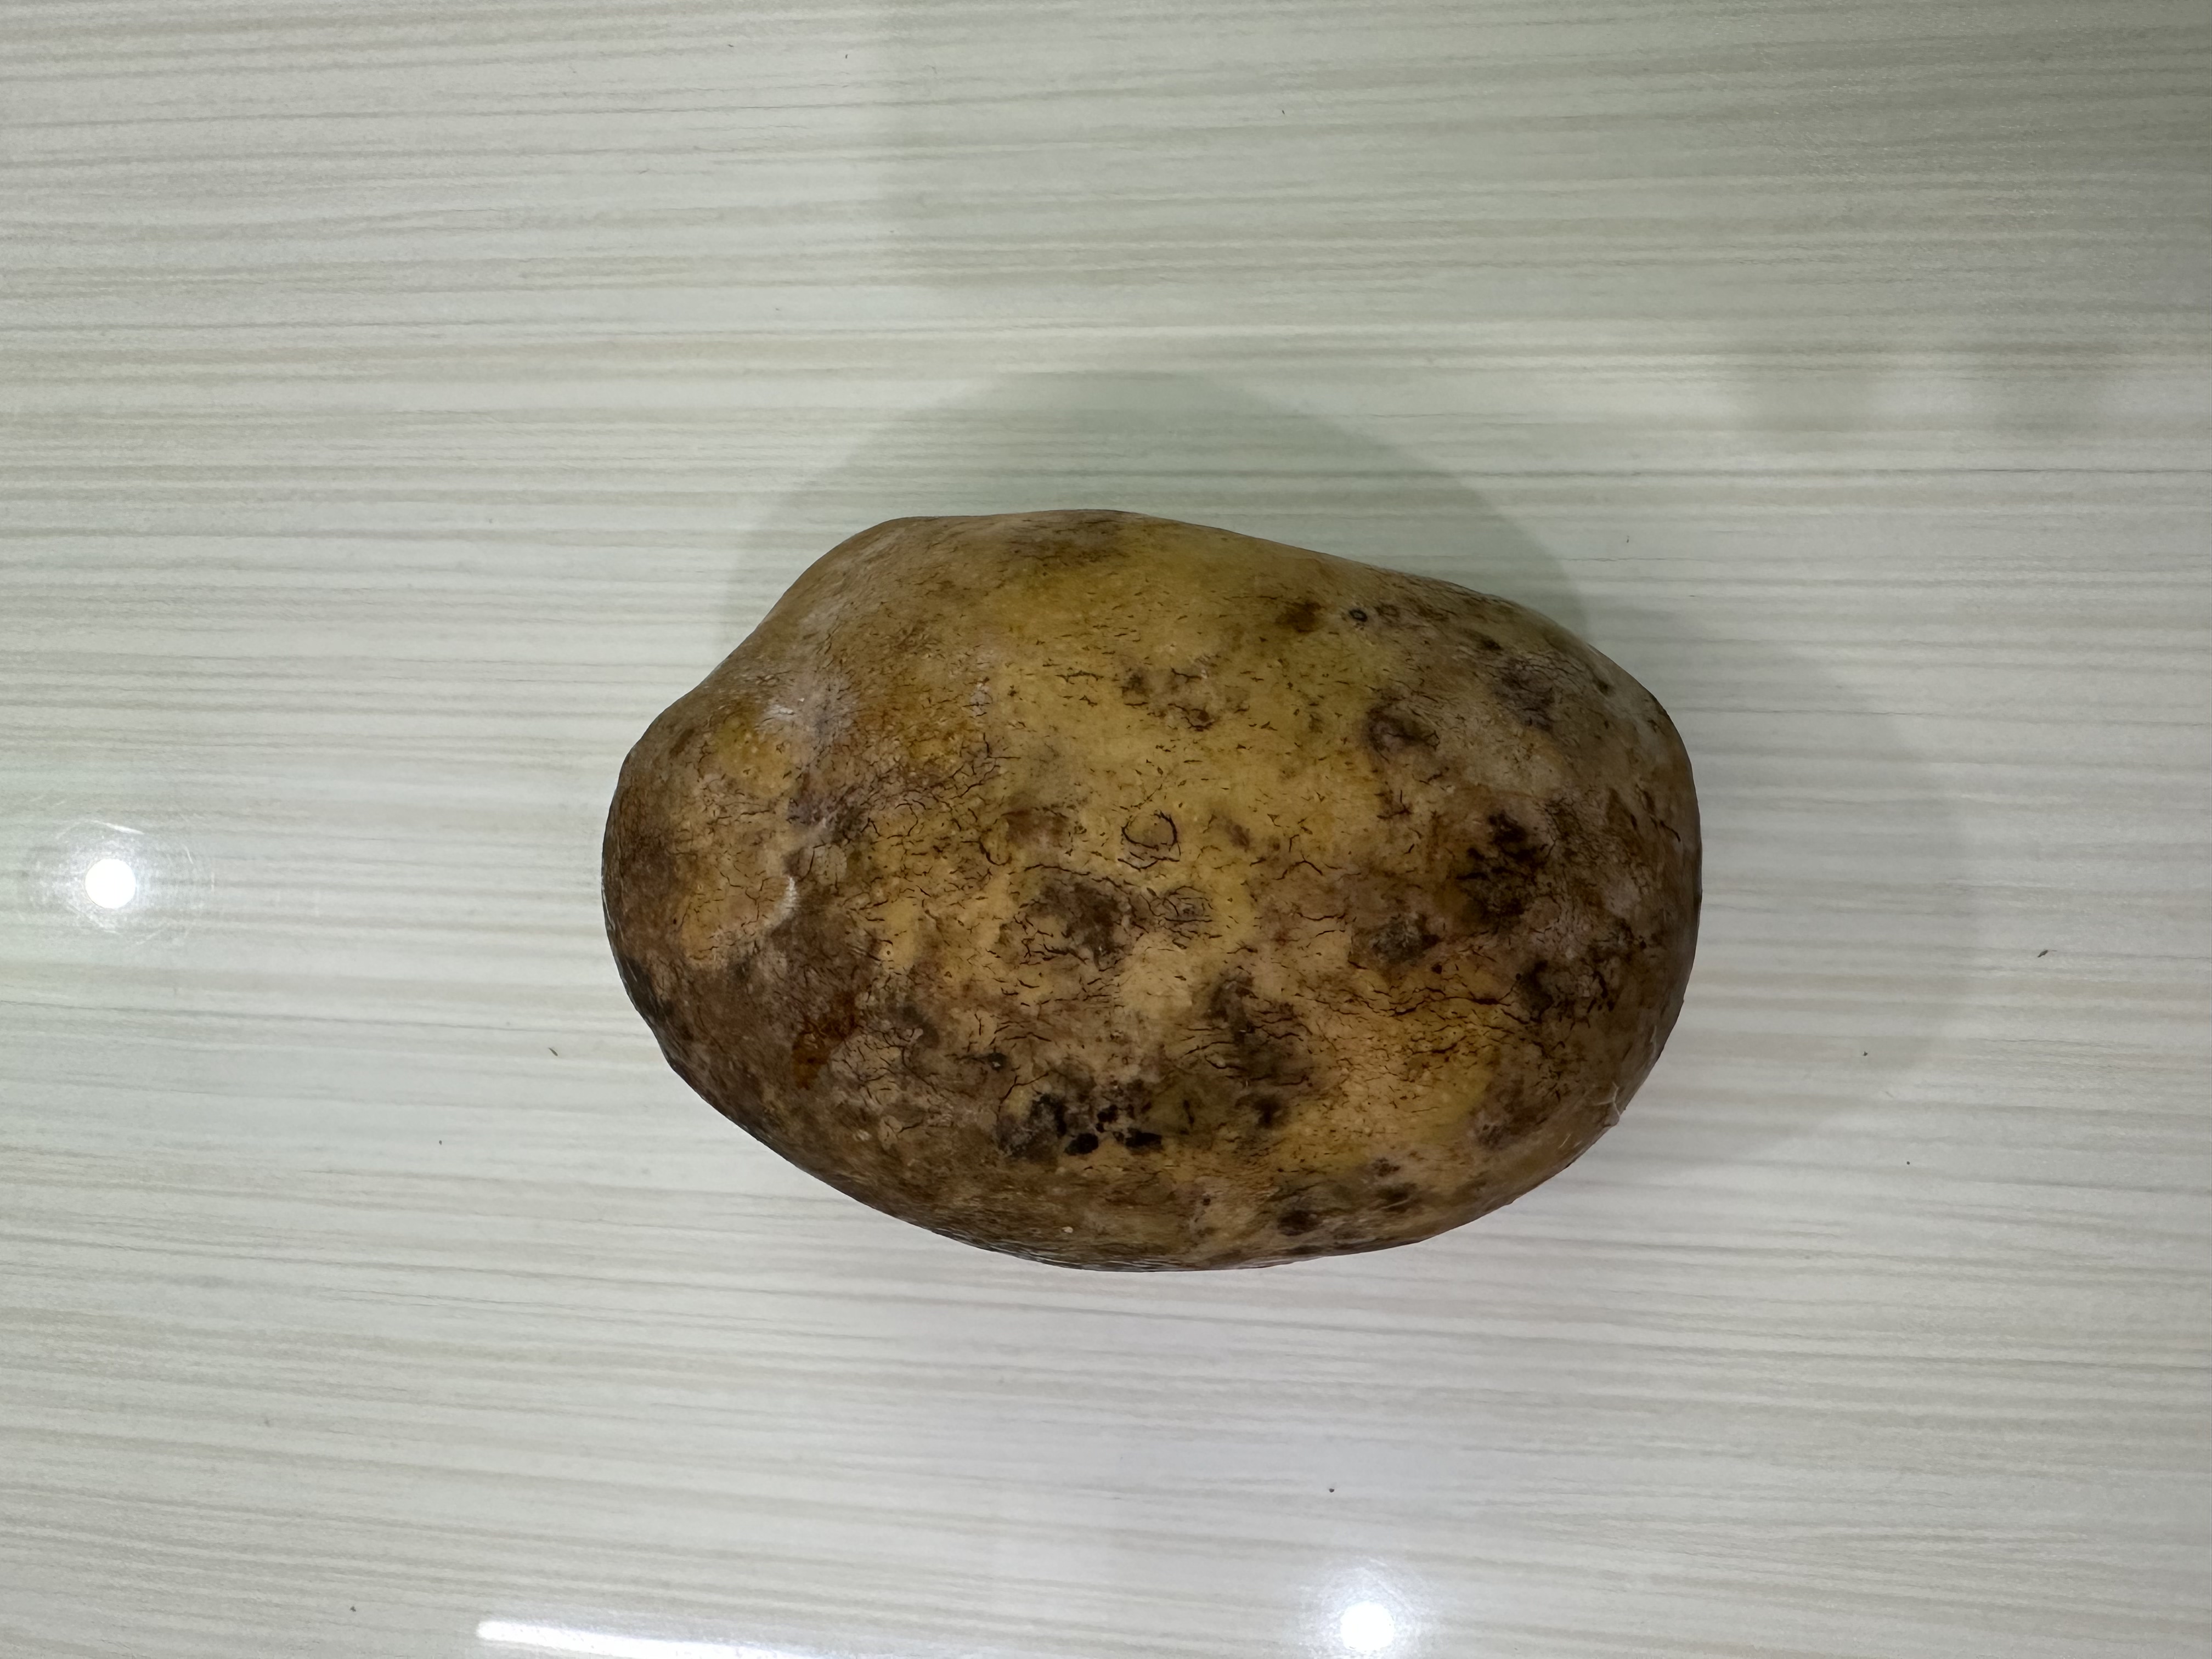
Mango variety: Bari-7